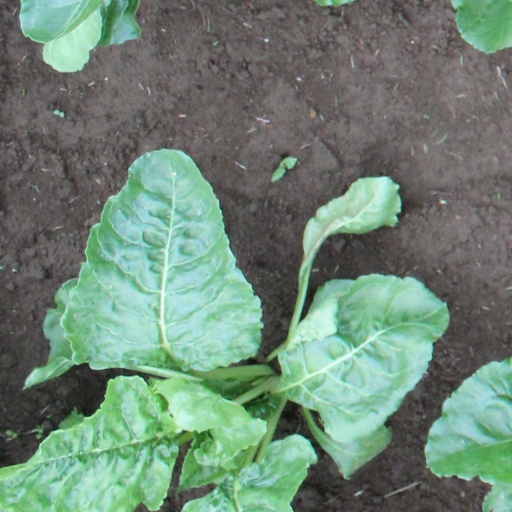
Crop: sugar beet